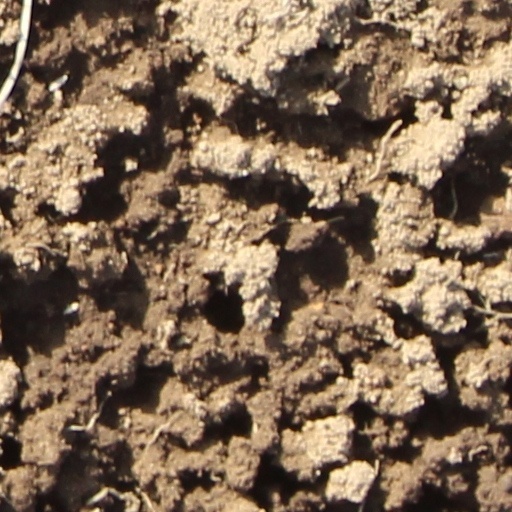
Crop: wheat